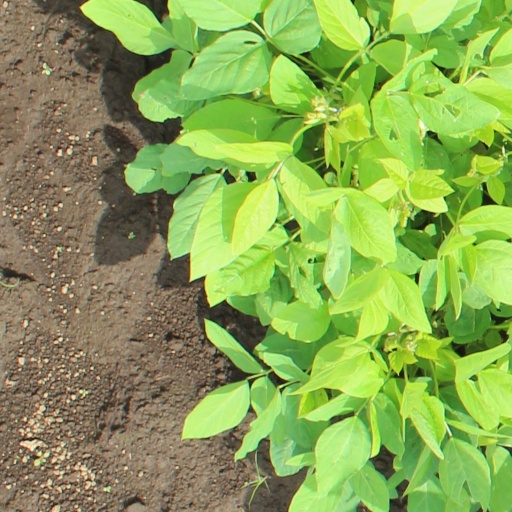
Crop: soybean